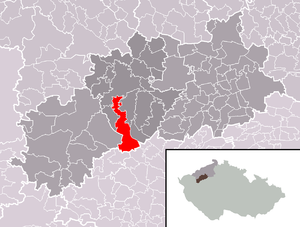
Měcholupy est une commune du district de Louny, dans la région d'Ústí nad Labem, en Tchéquie. Sa population s'élevait à 1 007 habitants en 2018.